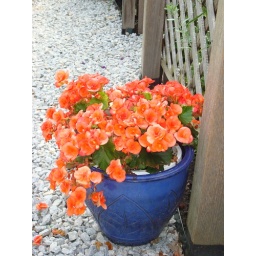
I am trying to like orange in the garden, but it does look good in a blue pot.